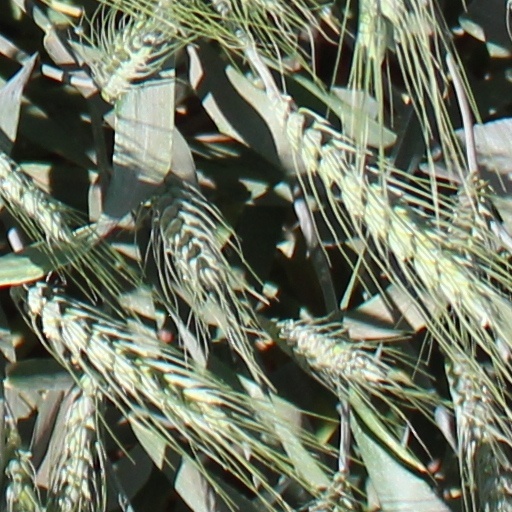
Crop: wheat